HNK Hajduk Split

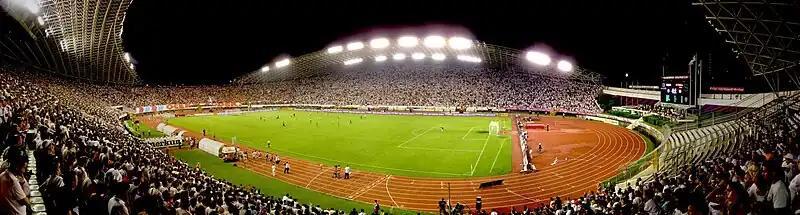
Panoramic view of the Stadion Poljud

In the first four years of the HNL (the Croatian football league), Hajduk became far more successful than rivals Dinamo from Zagreb, winning three league titles, two domestic cups and two supercups, with the 1994–95 season still standing as the most successful since playing in independent Croatia. Hajduk entered that year's UEFA Champions League with a mix of young upcoming stars Milan Rapaić, Ivica Mornar, Tomislav Erceg, Goran Vučević and experienced players such as Igor Štimac, Zoran Vulić, Aljoša Asanović and Tonči Gabrić returning to assist them. After entering the group stage, Hajduk finished second behind Benfica, ahead of Steaua București and Anderlecht, before losing in the quarter-finals to eventual champions Ajax (0–0, 0–3). Domestically, the club won its first and (as of yet) last double crown. However, even though the team was performing well, the club was financially poorly managed, accumulating a massive financial loss that led to blocking of club's account.